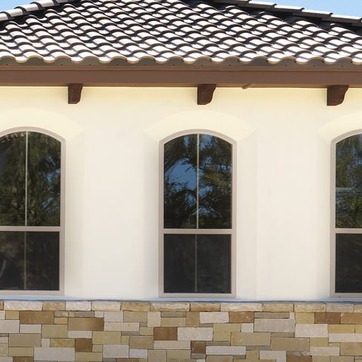
Material: glass